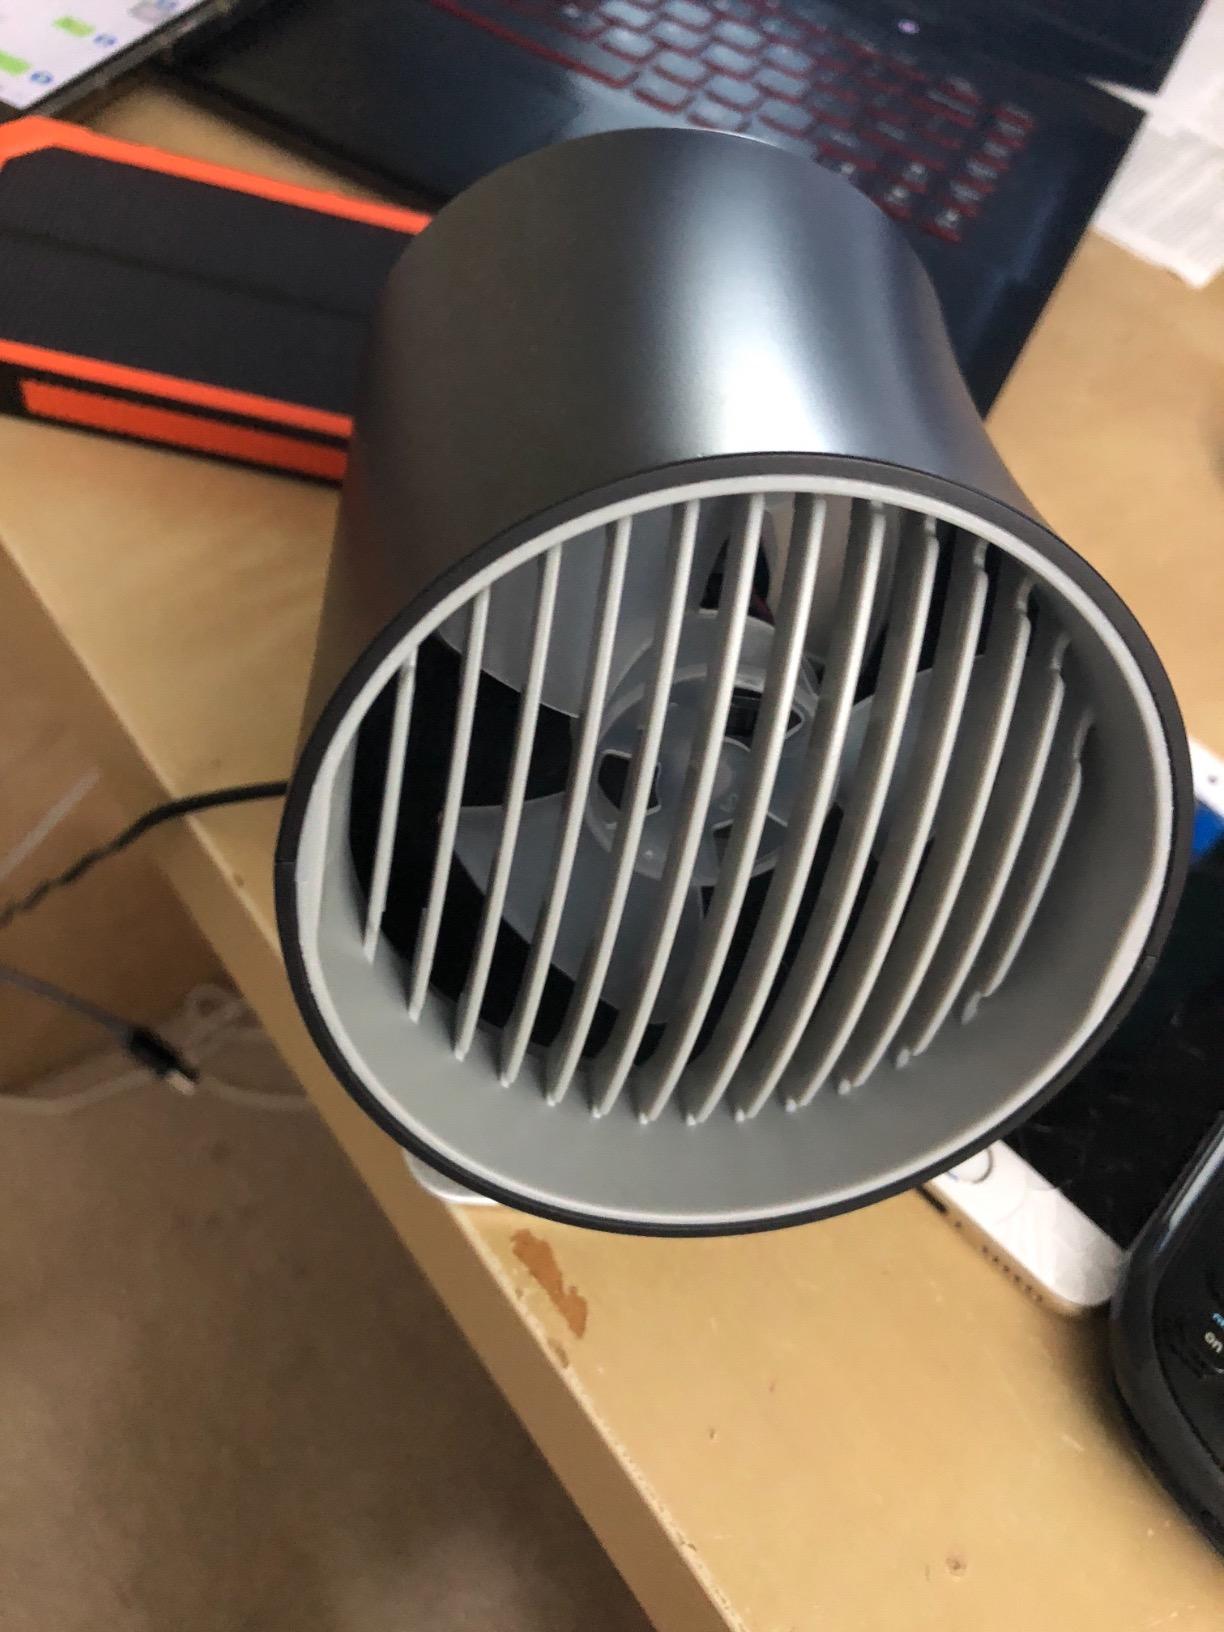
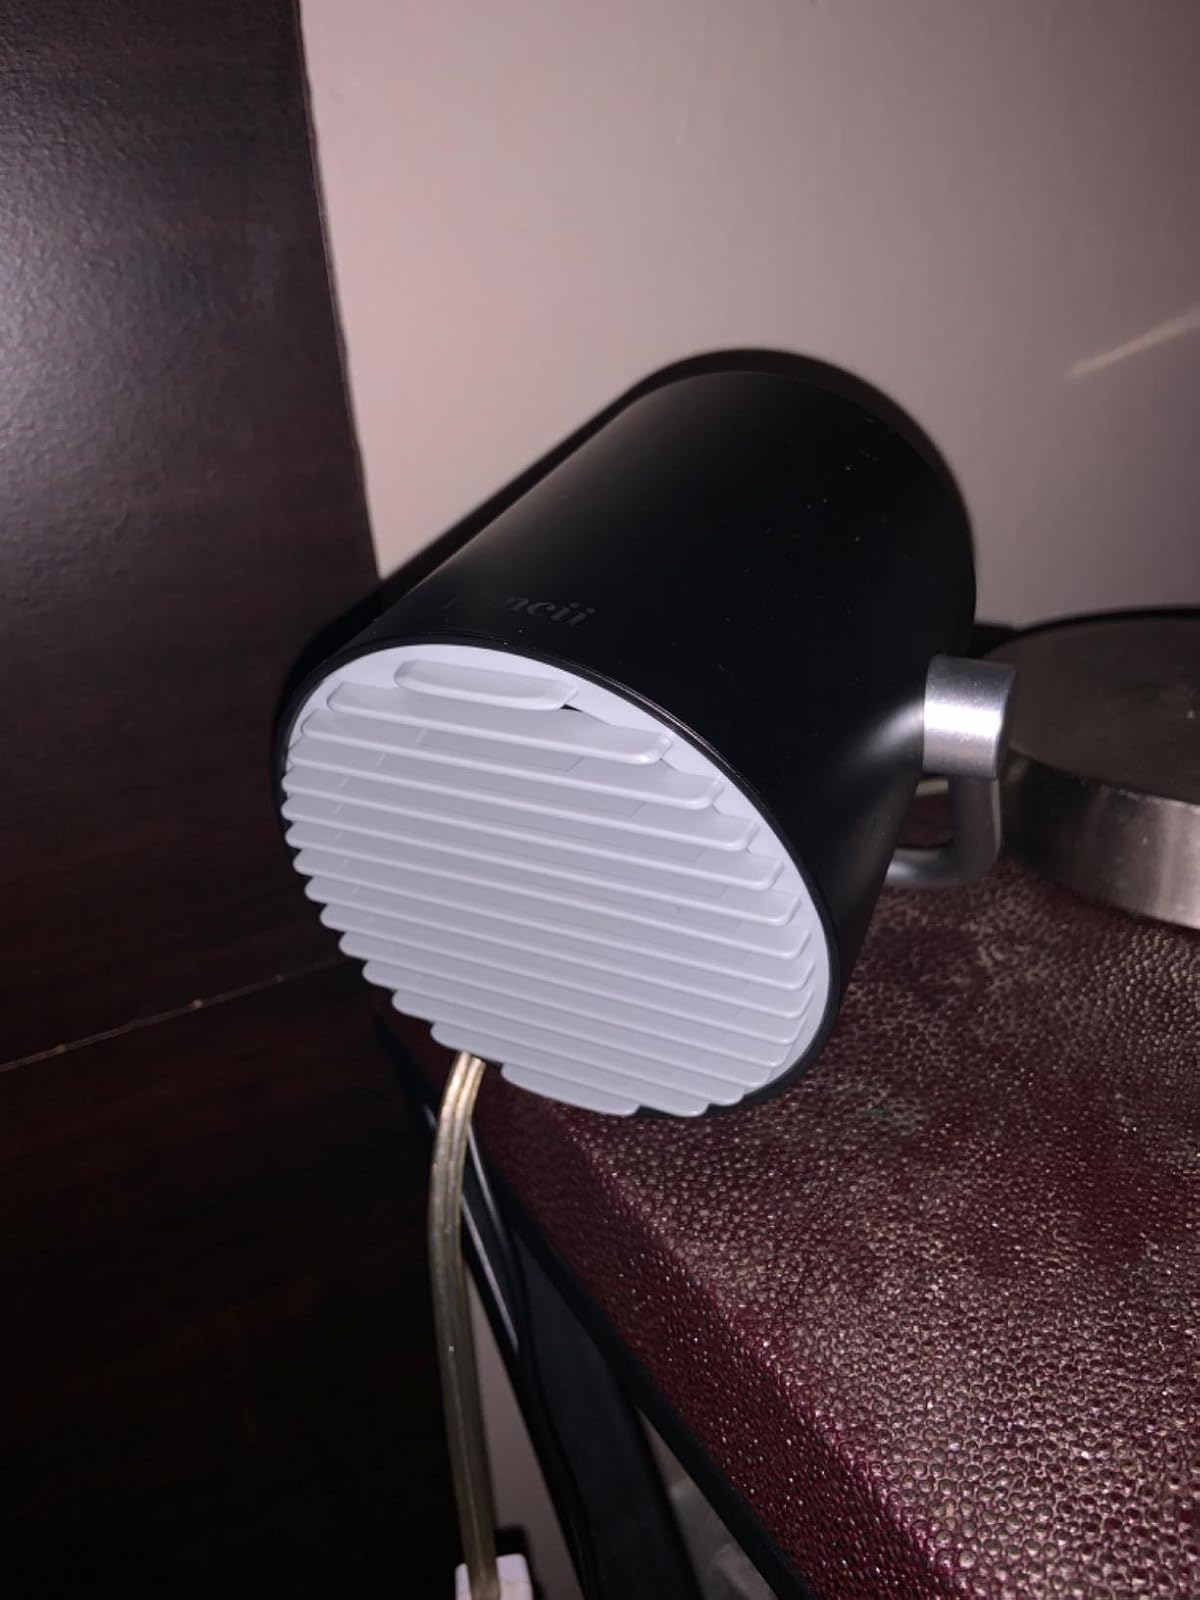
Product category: fan
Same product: no